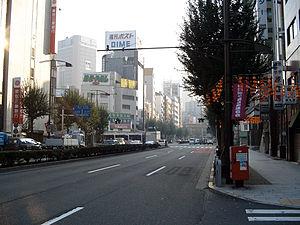
Jinbōchō est un quartier de Chiyoda, Japon, connu comme le quartier latin de Tokyo où l'on peut trouver des librairies de livres d'occasion et des maisons d'éditions.